Guyanese passport

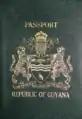
Guyana Pre-CARICOM Passport

The previous non-Machine-readable passport (MRP) used English (the official language of Guyana) and French as the two languages in the Passport. The current CARICOM Guyana MRP has dropped French and instead uses English and Spanish as the two languages in the Passport. However, this is only done on the biodata page. All other pages use only English.